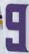
Number: 9